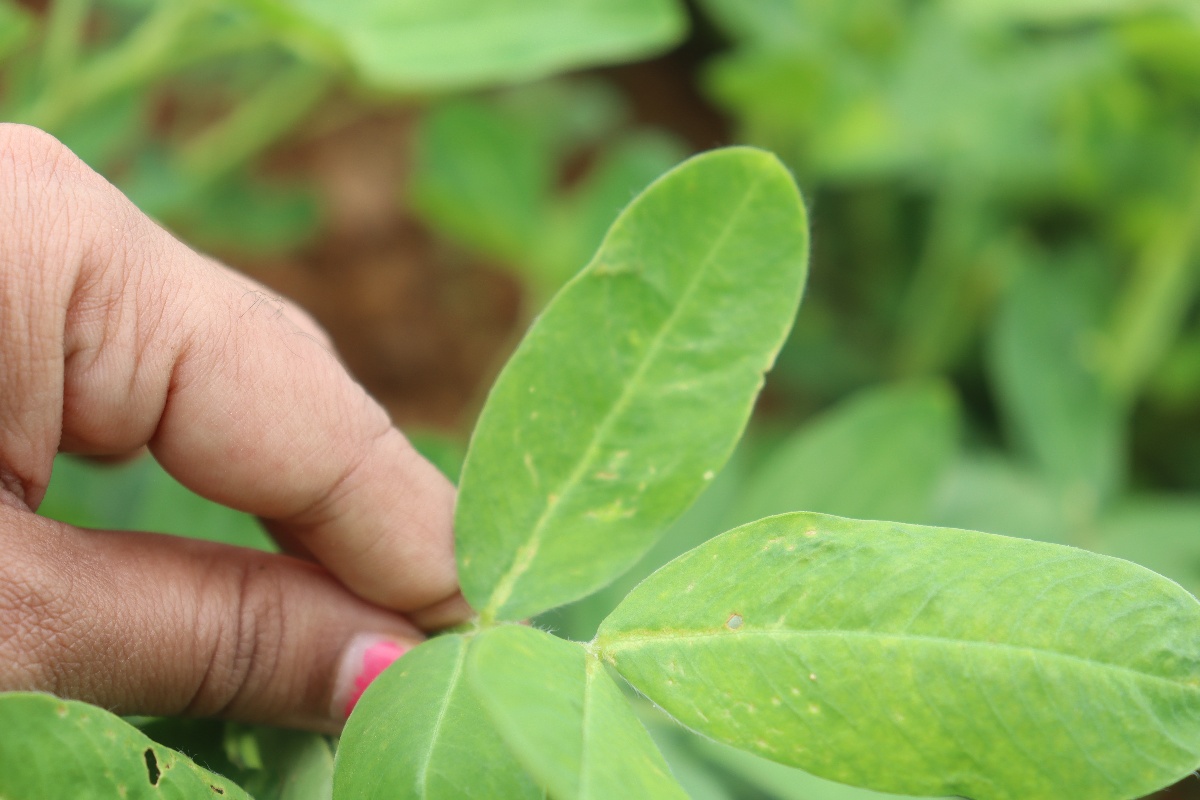
Label: healthy leaf